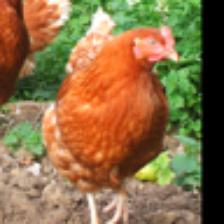
Label: NonHuman